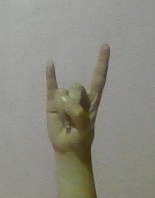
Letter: la